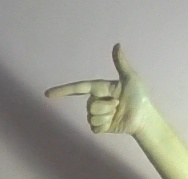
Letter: yaa